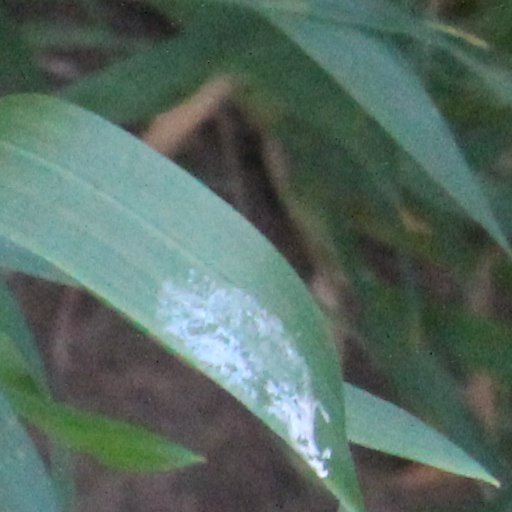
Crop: wheat